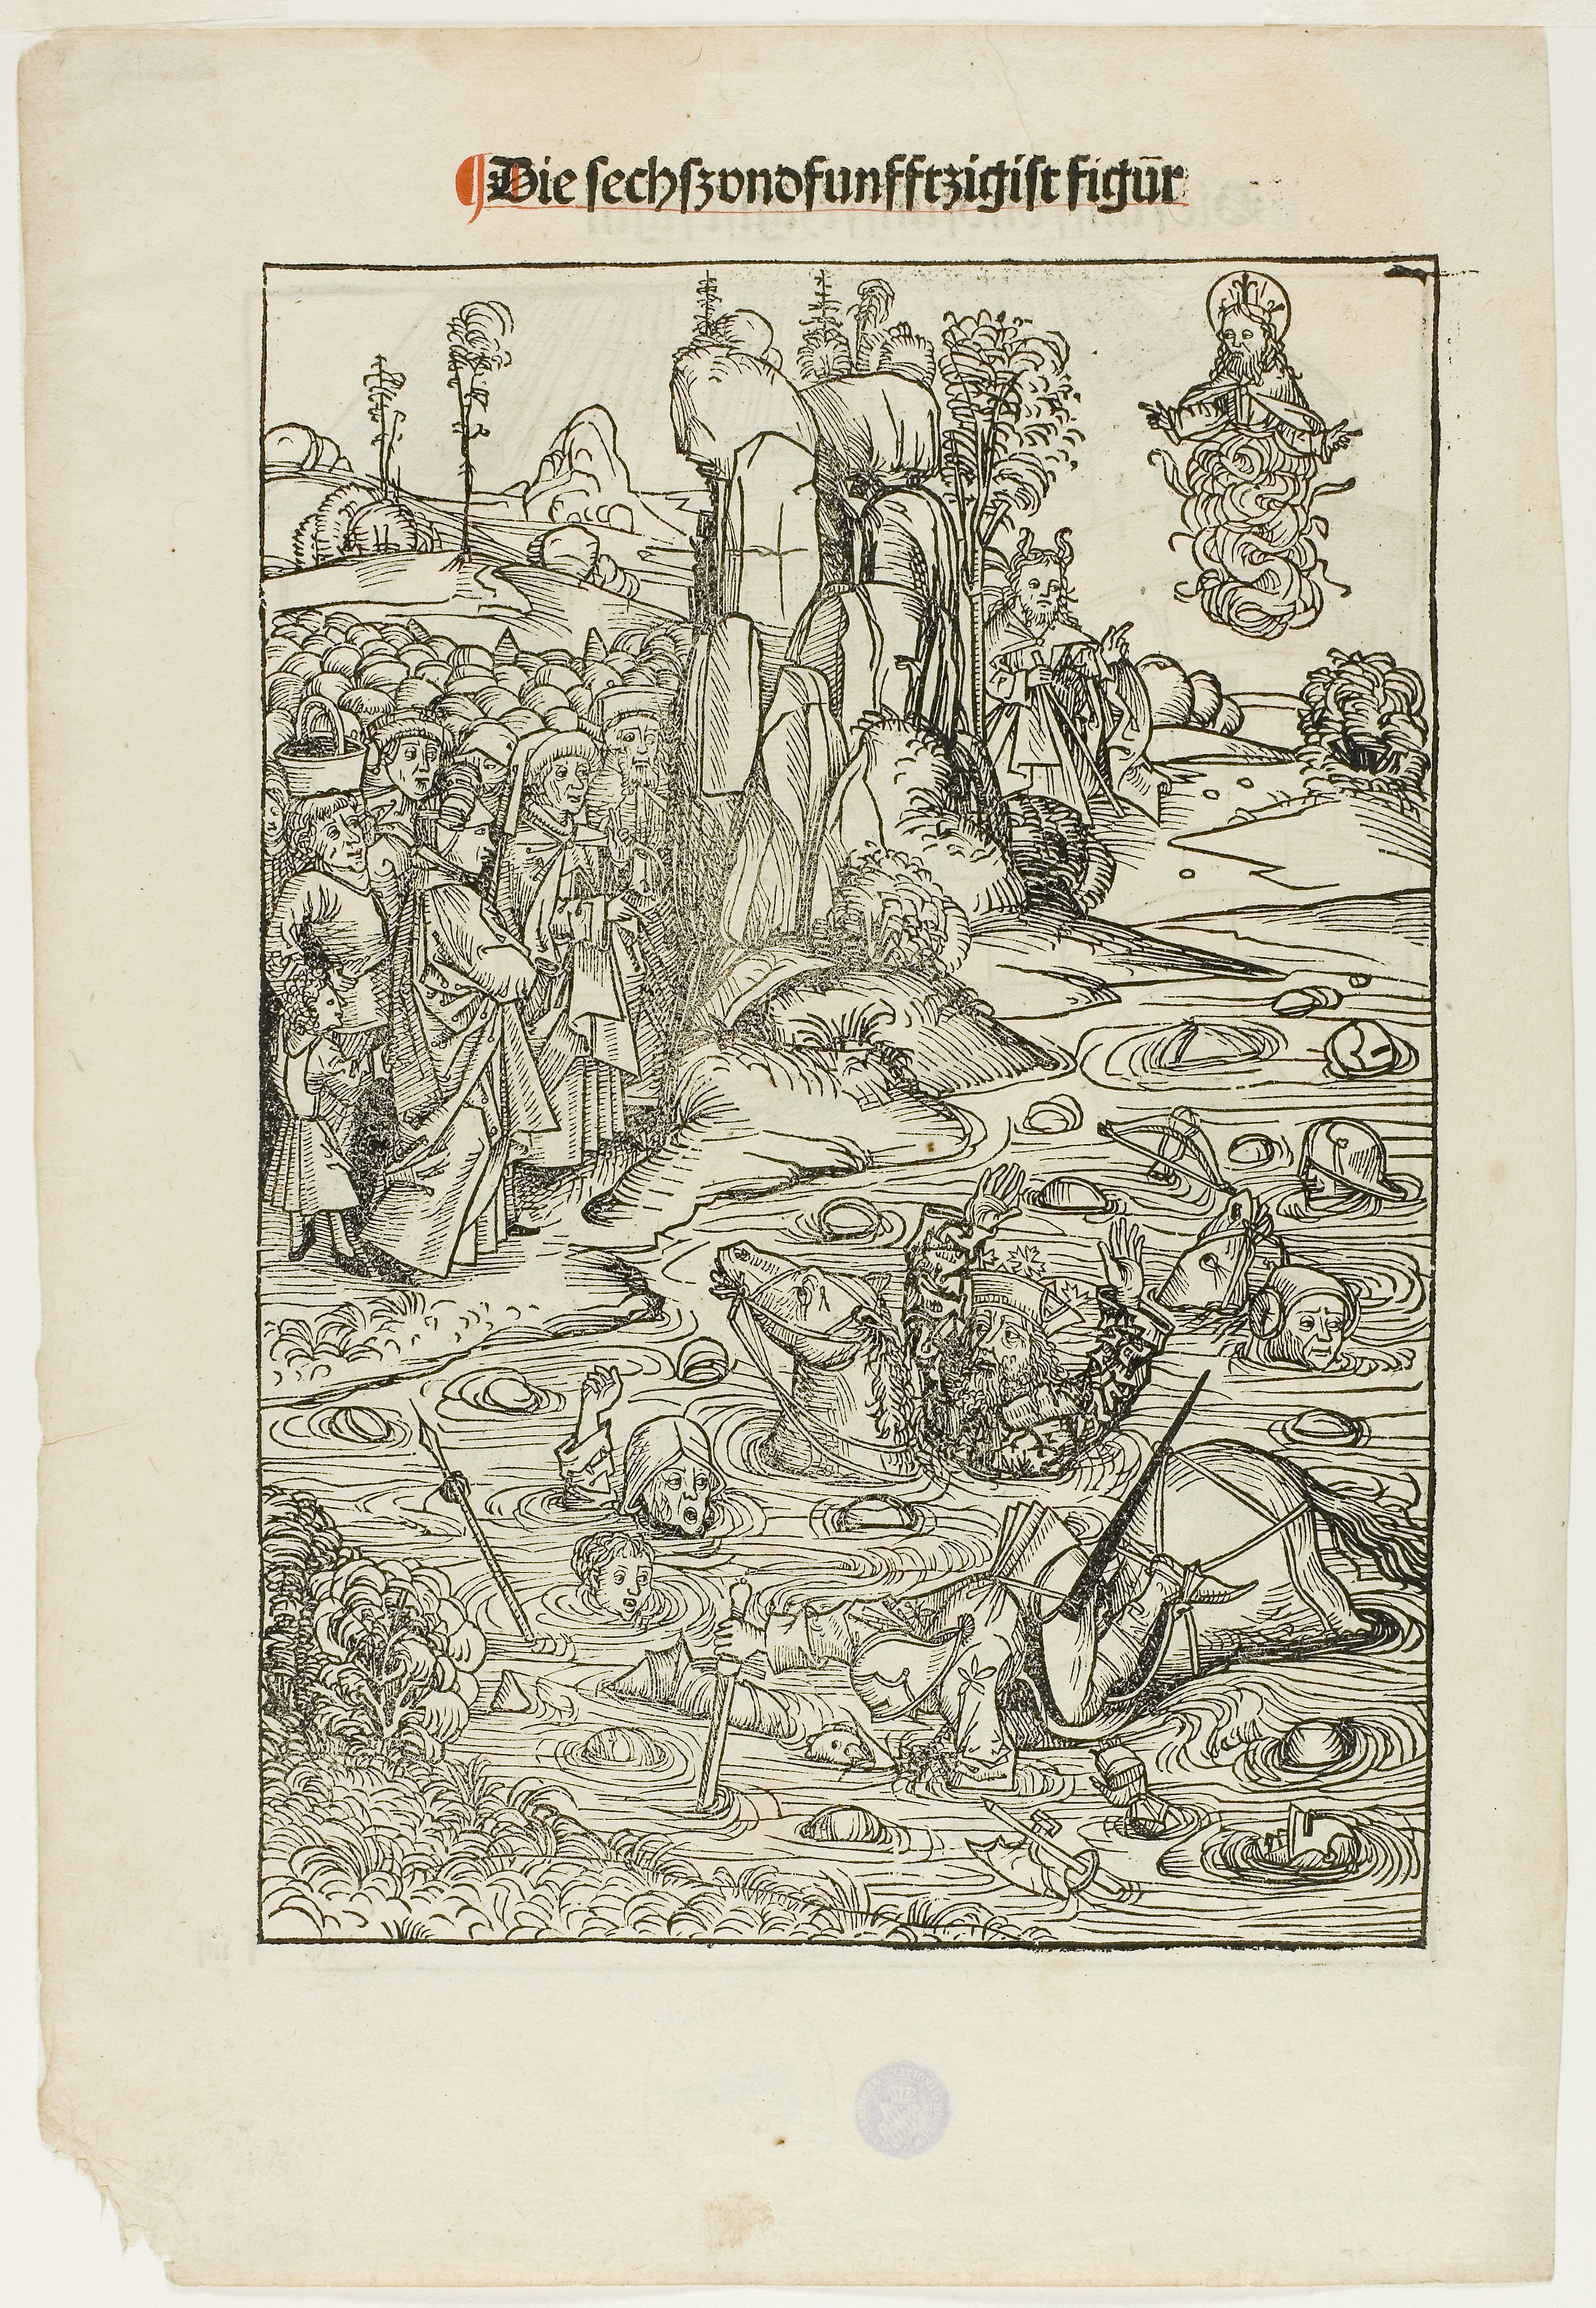
text, history, organism, artwork, art, font, illustration, paper, printmaking, fiction, drawing